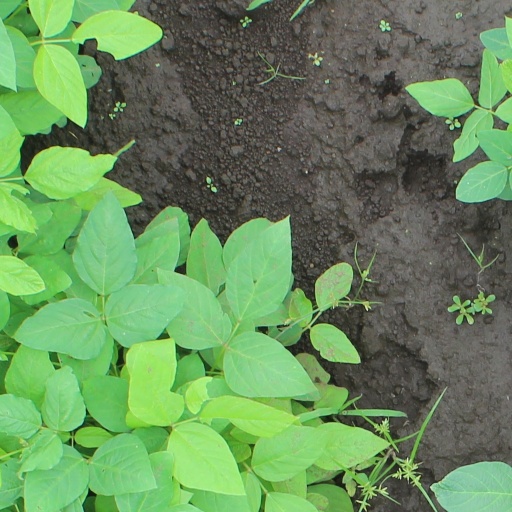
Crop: soybean